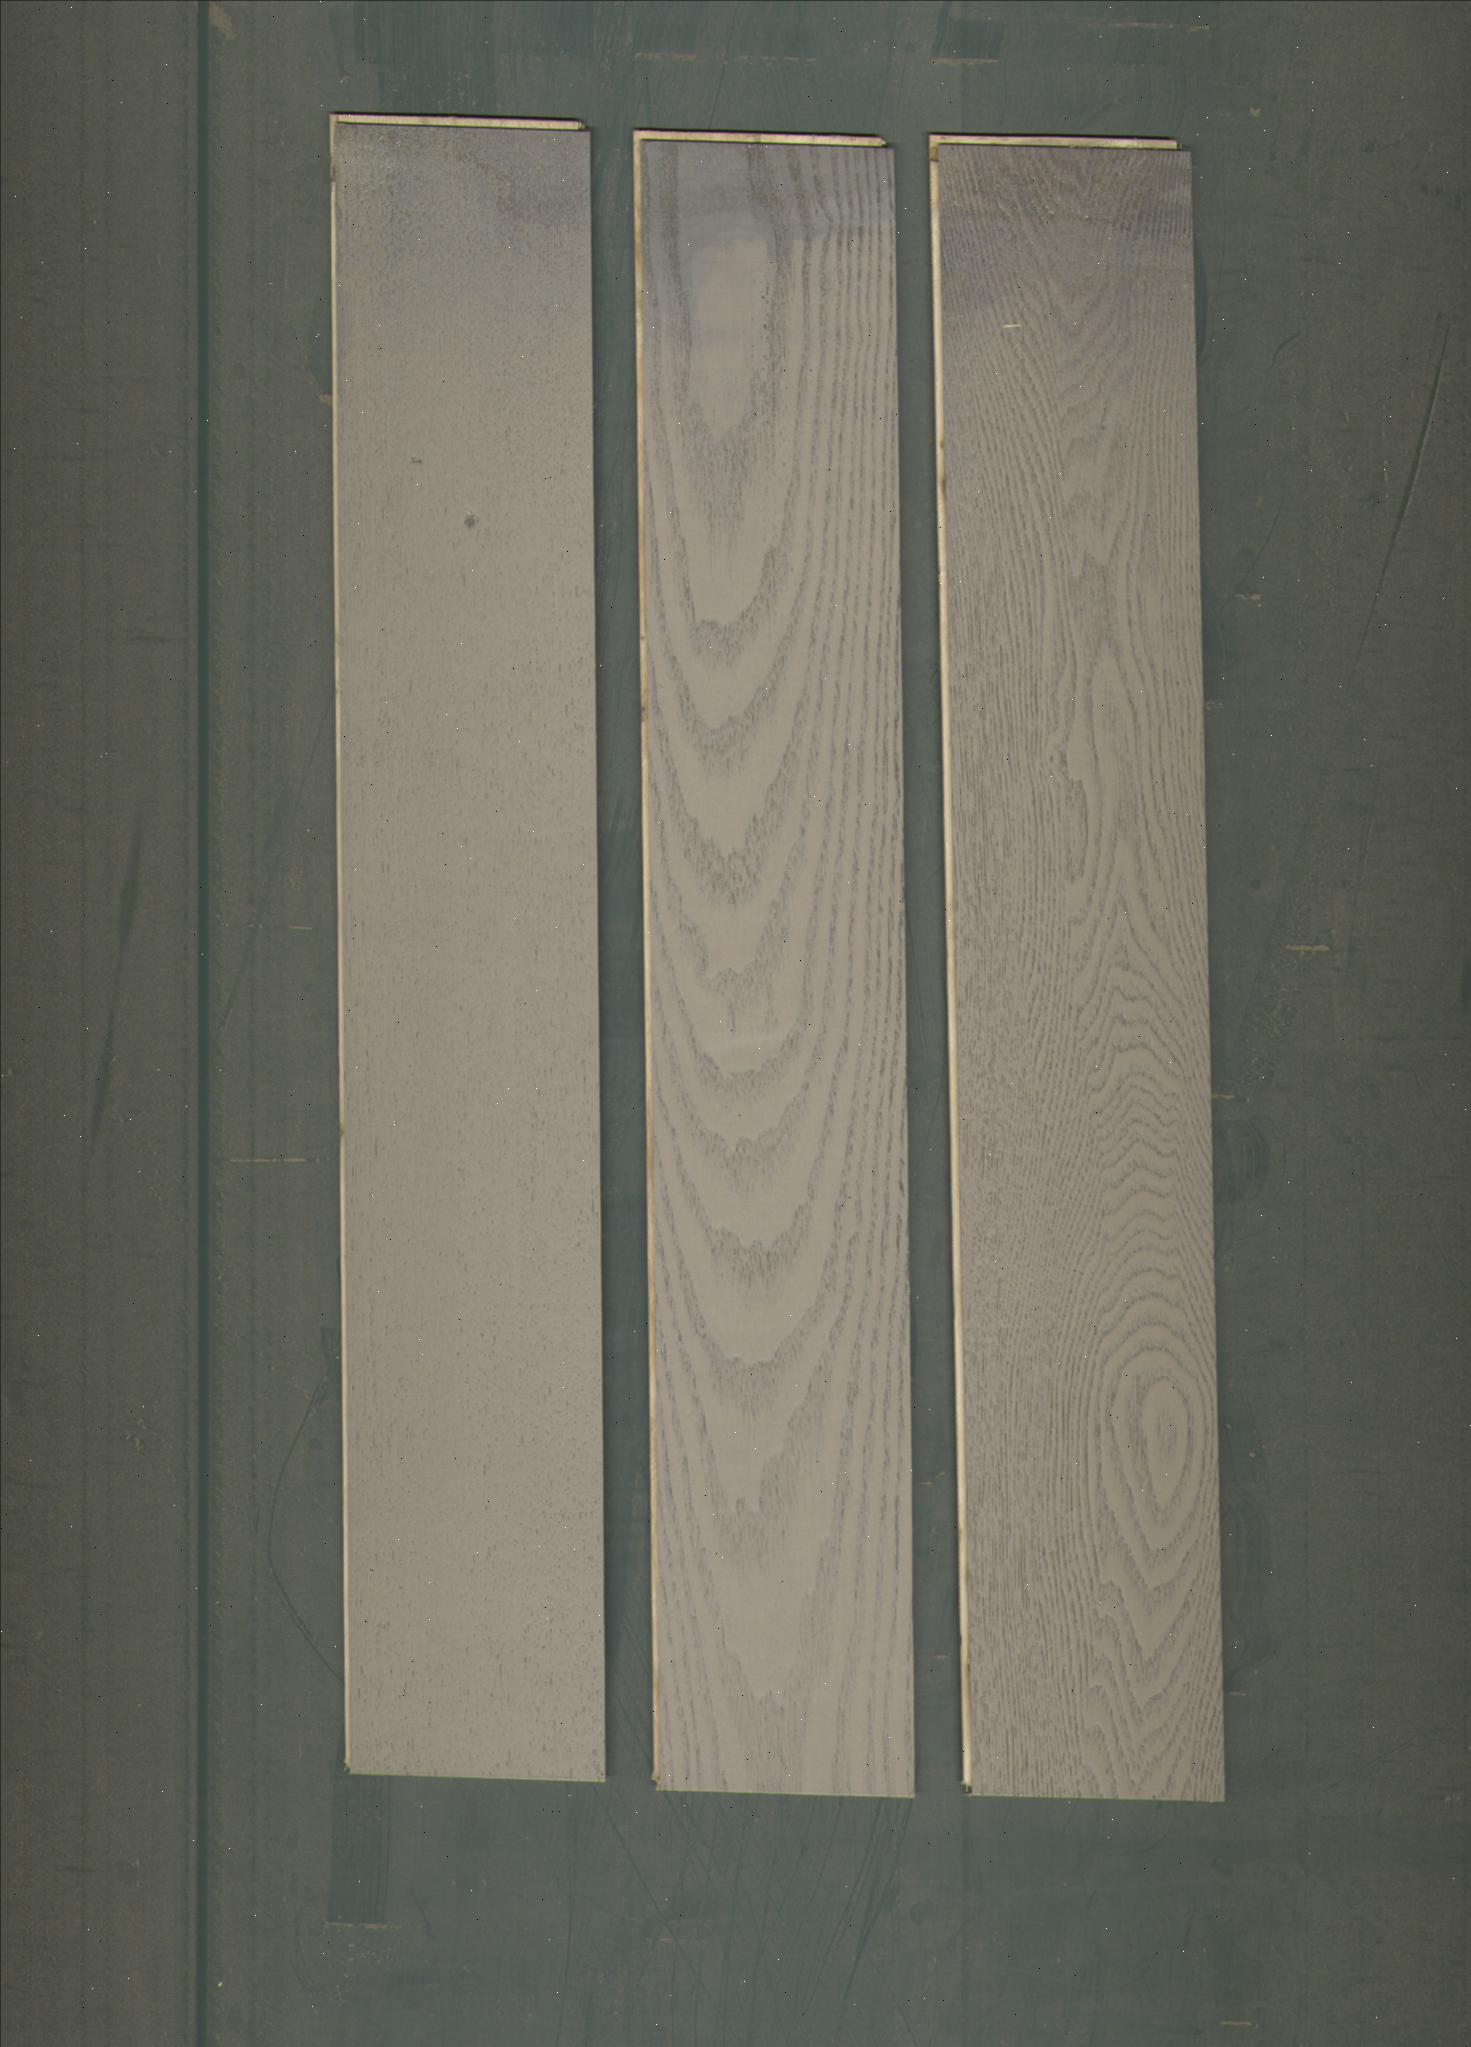
Label: mixers